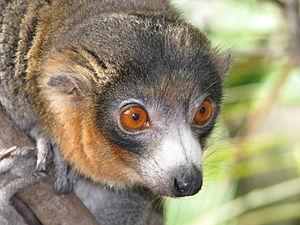
Les lémuriens forment un infra-ordre de primates strepsirrhiniens endémiques de l'île de Madagascar. Leur nom dérive de celui des lémures en raison de leurs vocalisations rappelant les bruits attribués aux fantômes, de leurs grands yeux réfléchissant la lumière et des habitudes nocturnes de certaines espèces. Bien que les lémuriens soient souvent confondus avec les premiers primates, ils ne sont pas les ancêtres des primates anthropoïdes avec lesquels ils partagent des caractères morphologiques et comportementaux trouvés chez les primates primitifs.
Toutes les espèces de lémuriens sont des primates strepsirrhiniens endémiques de Madagascar. Elles vont du Microcèbe de Mme Berthe, le plus petit primate du monde, jusqu'à l'Indri. Toutefois, les espèces récemment éteintes avaient une taille beaucoup plus grande. En 2010, cinq familles, 15 genres et 101 espèces et sous espèces de lémuriens sont officiellement reconnus. Sur les 111 espèces et sous-espèces, l'Union internationale pour la conservation de la nature en classe huit comme en danger critique d'extinction, 18 en danger, 15 vulnérables, quatre quasi menacées, huit de préoccupation mineure, 41 sont considérées de données insuffisantes, et sept n'ont pas encore été évaluées. Entre 2000 et 2008, 39 nouvelles espèces ont été décrites et neuf autres taxons sont redevenus valides.